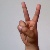
The image shows a hand gesture representing the letter 'V' in Indian Sign Language.